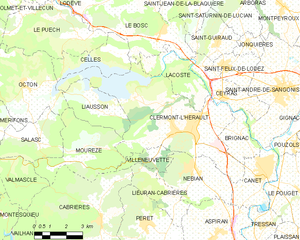
Carte de la commune française de code INSEE 34079 - Clermont-l'Hérault
Clermont-l'Hérault est une commune française située dans le département de l'Hérault en région Occitanie.